Things Change (film)

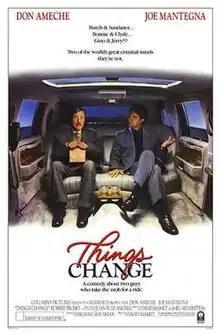
Theatrical release poster

Things Change is a 1988 American comedy-drama film directed by David Mamet and starring Joe Mantegna and Don Ameche. It was co-written by Mamet and Shel Silverstein.